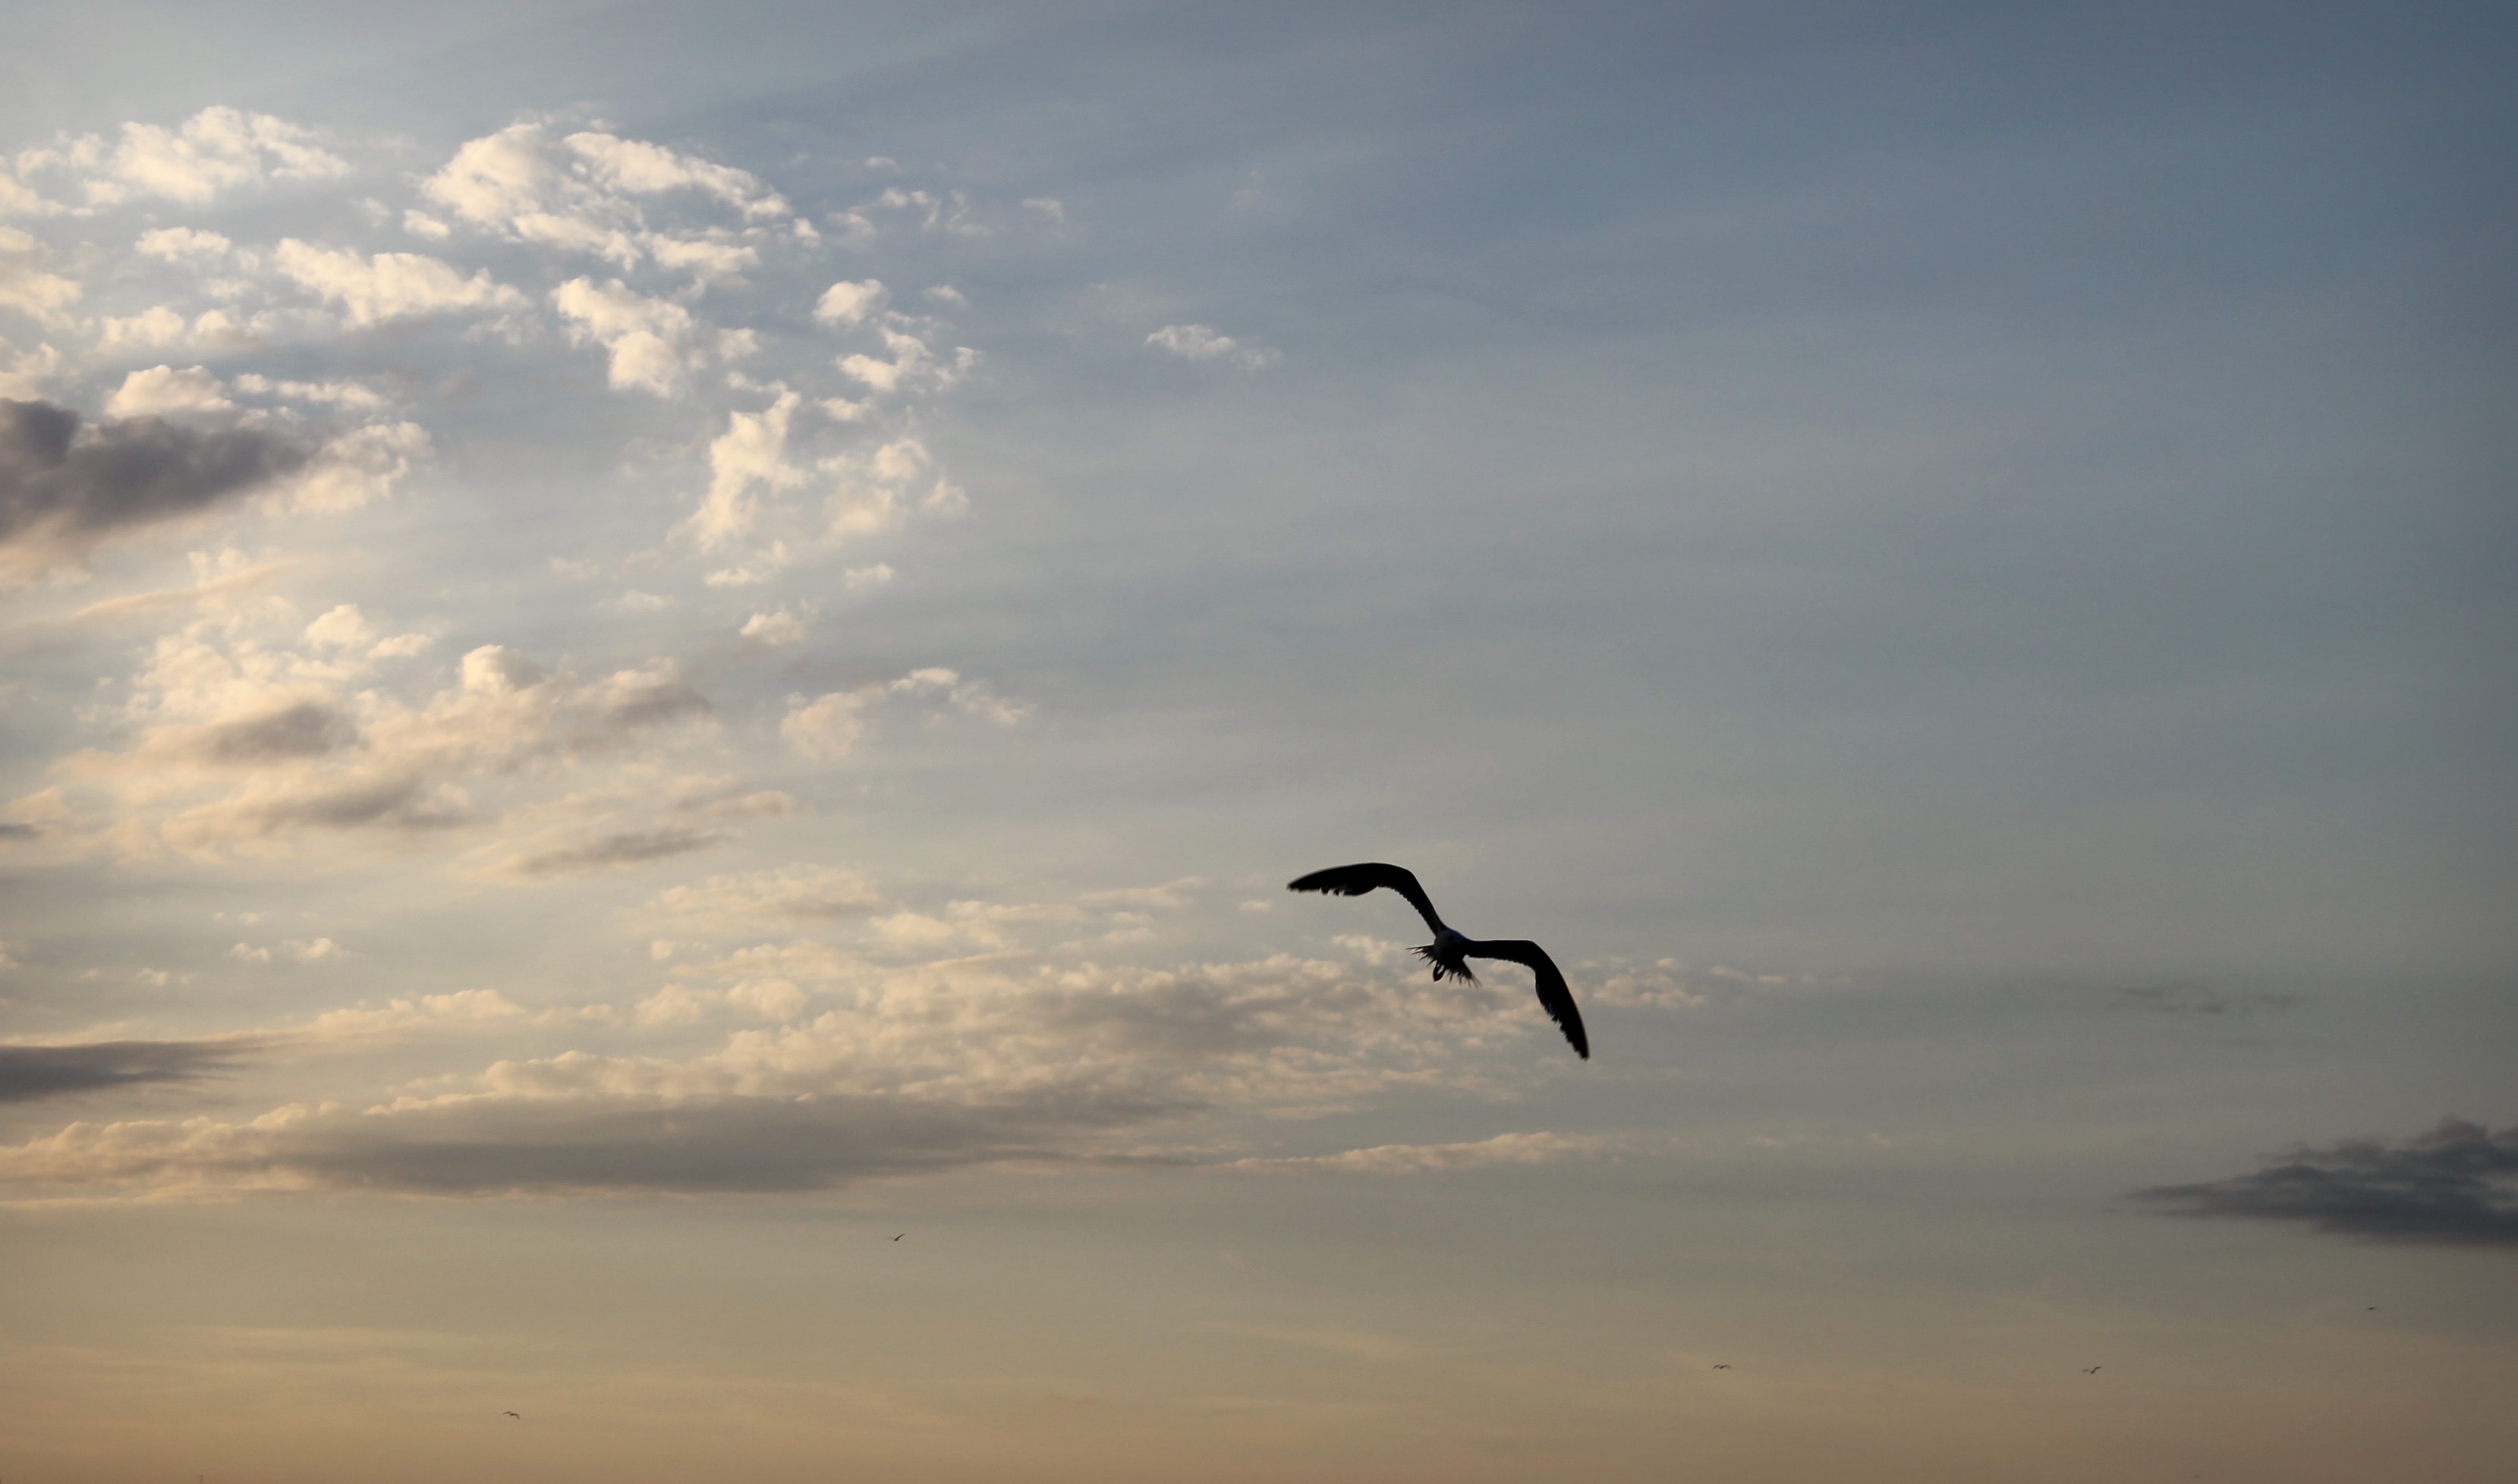
sea, horizon, bird, wing, cloud, sky, sunset, morning, wave, dawn, seabird, reflection, gull, flight, atmospheric phenomenon, atmosphere of earth